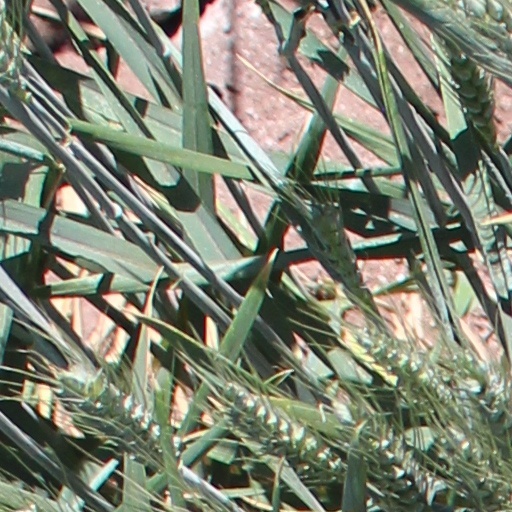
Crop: wheat